Question: Please indicate a possible affordance area of the discus that can be used for holding
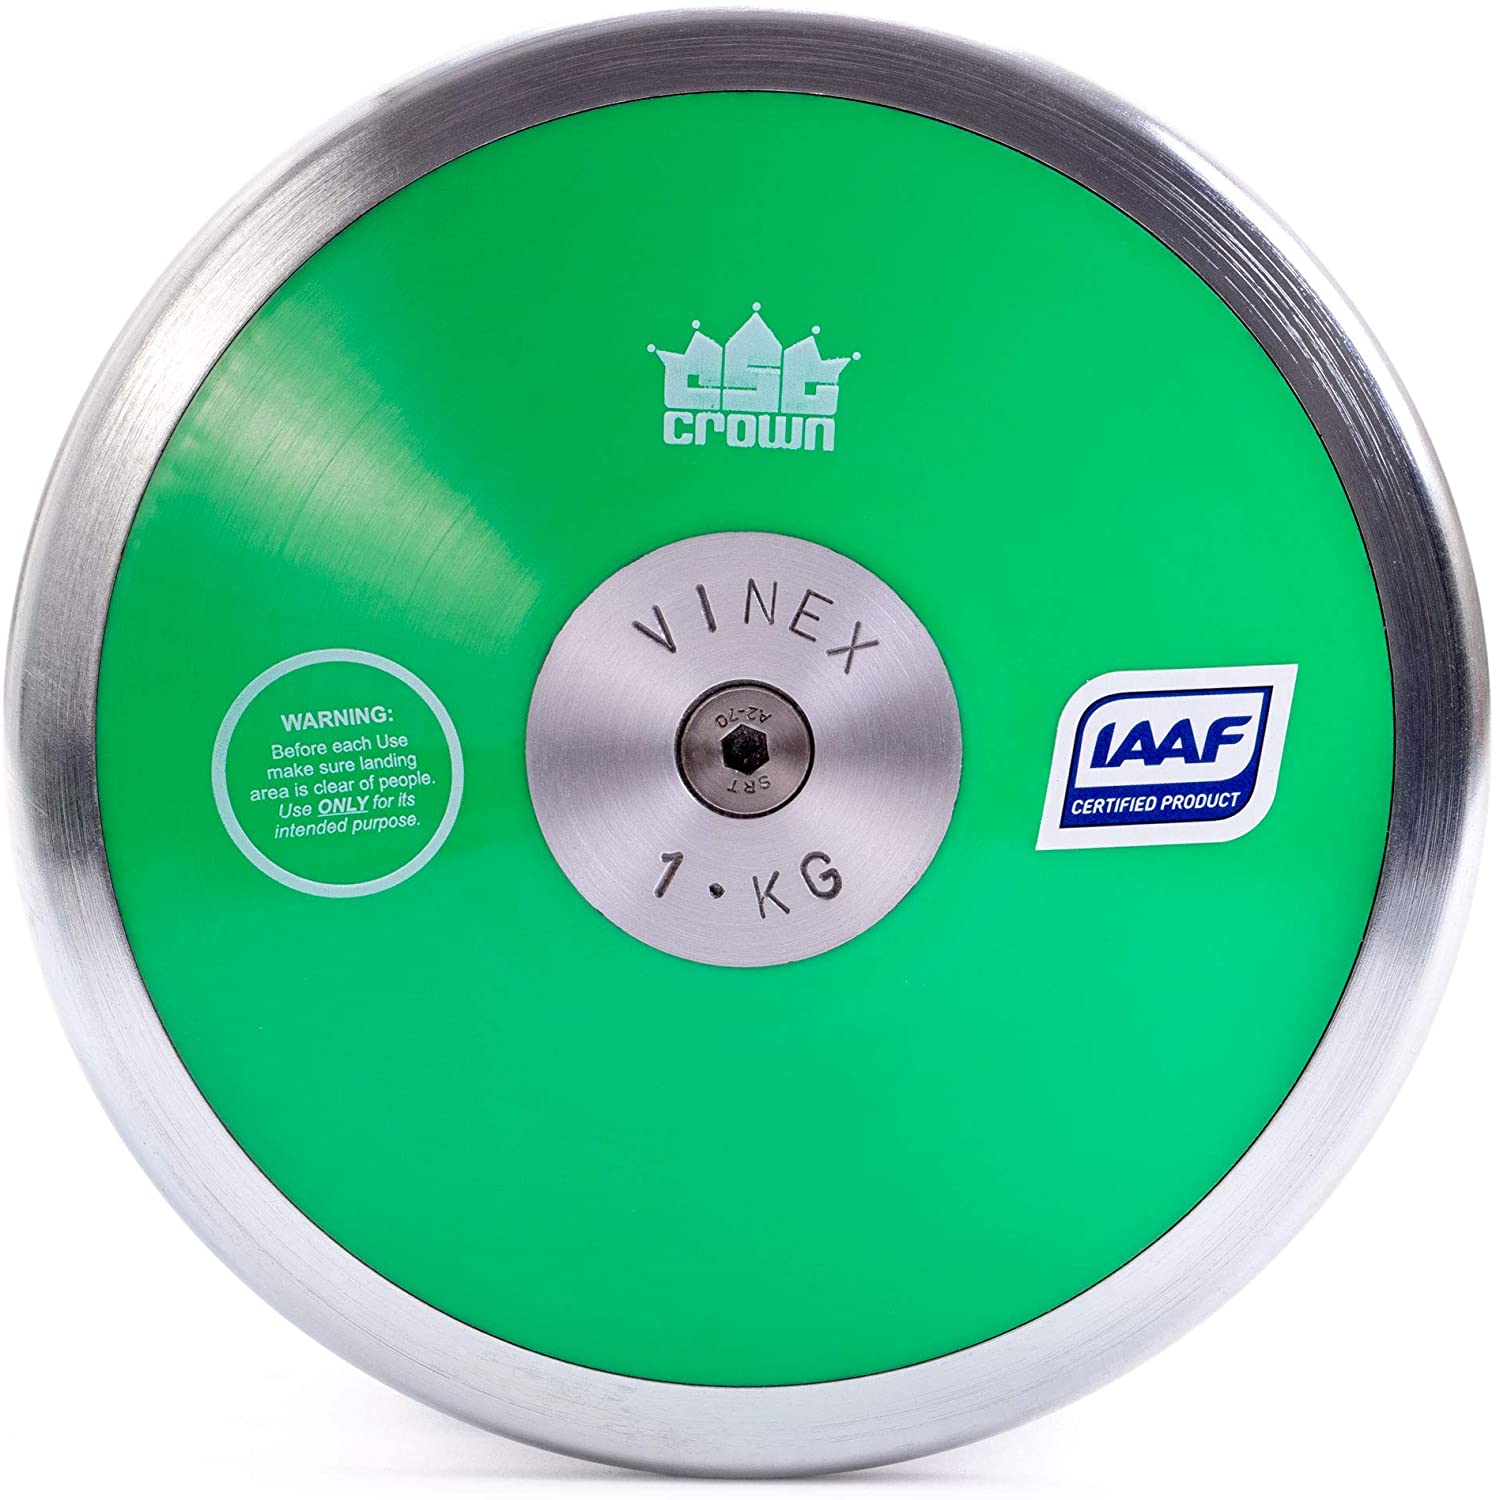
Answer: [52.643, 50.911, 1463.176, 1465.251]